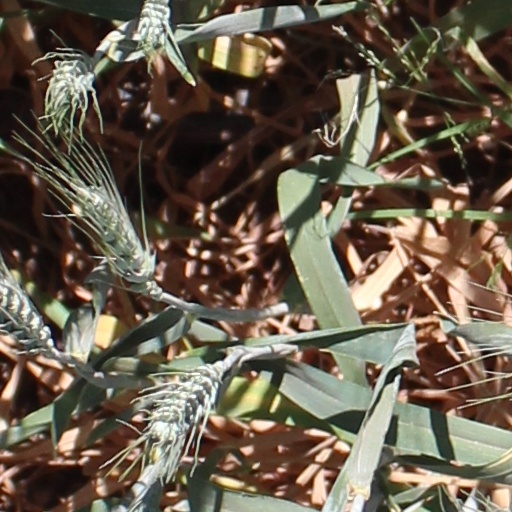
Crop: wheat